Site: brandenburg
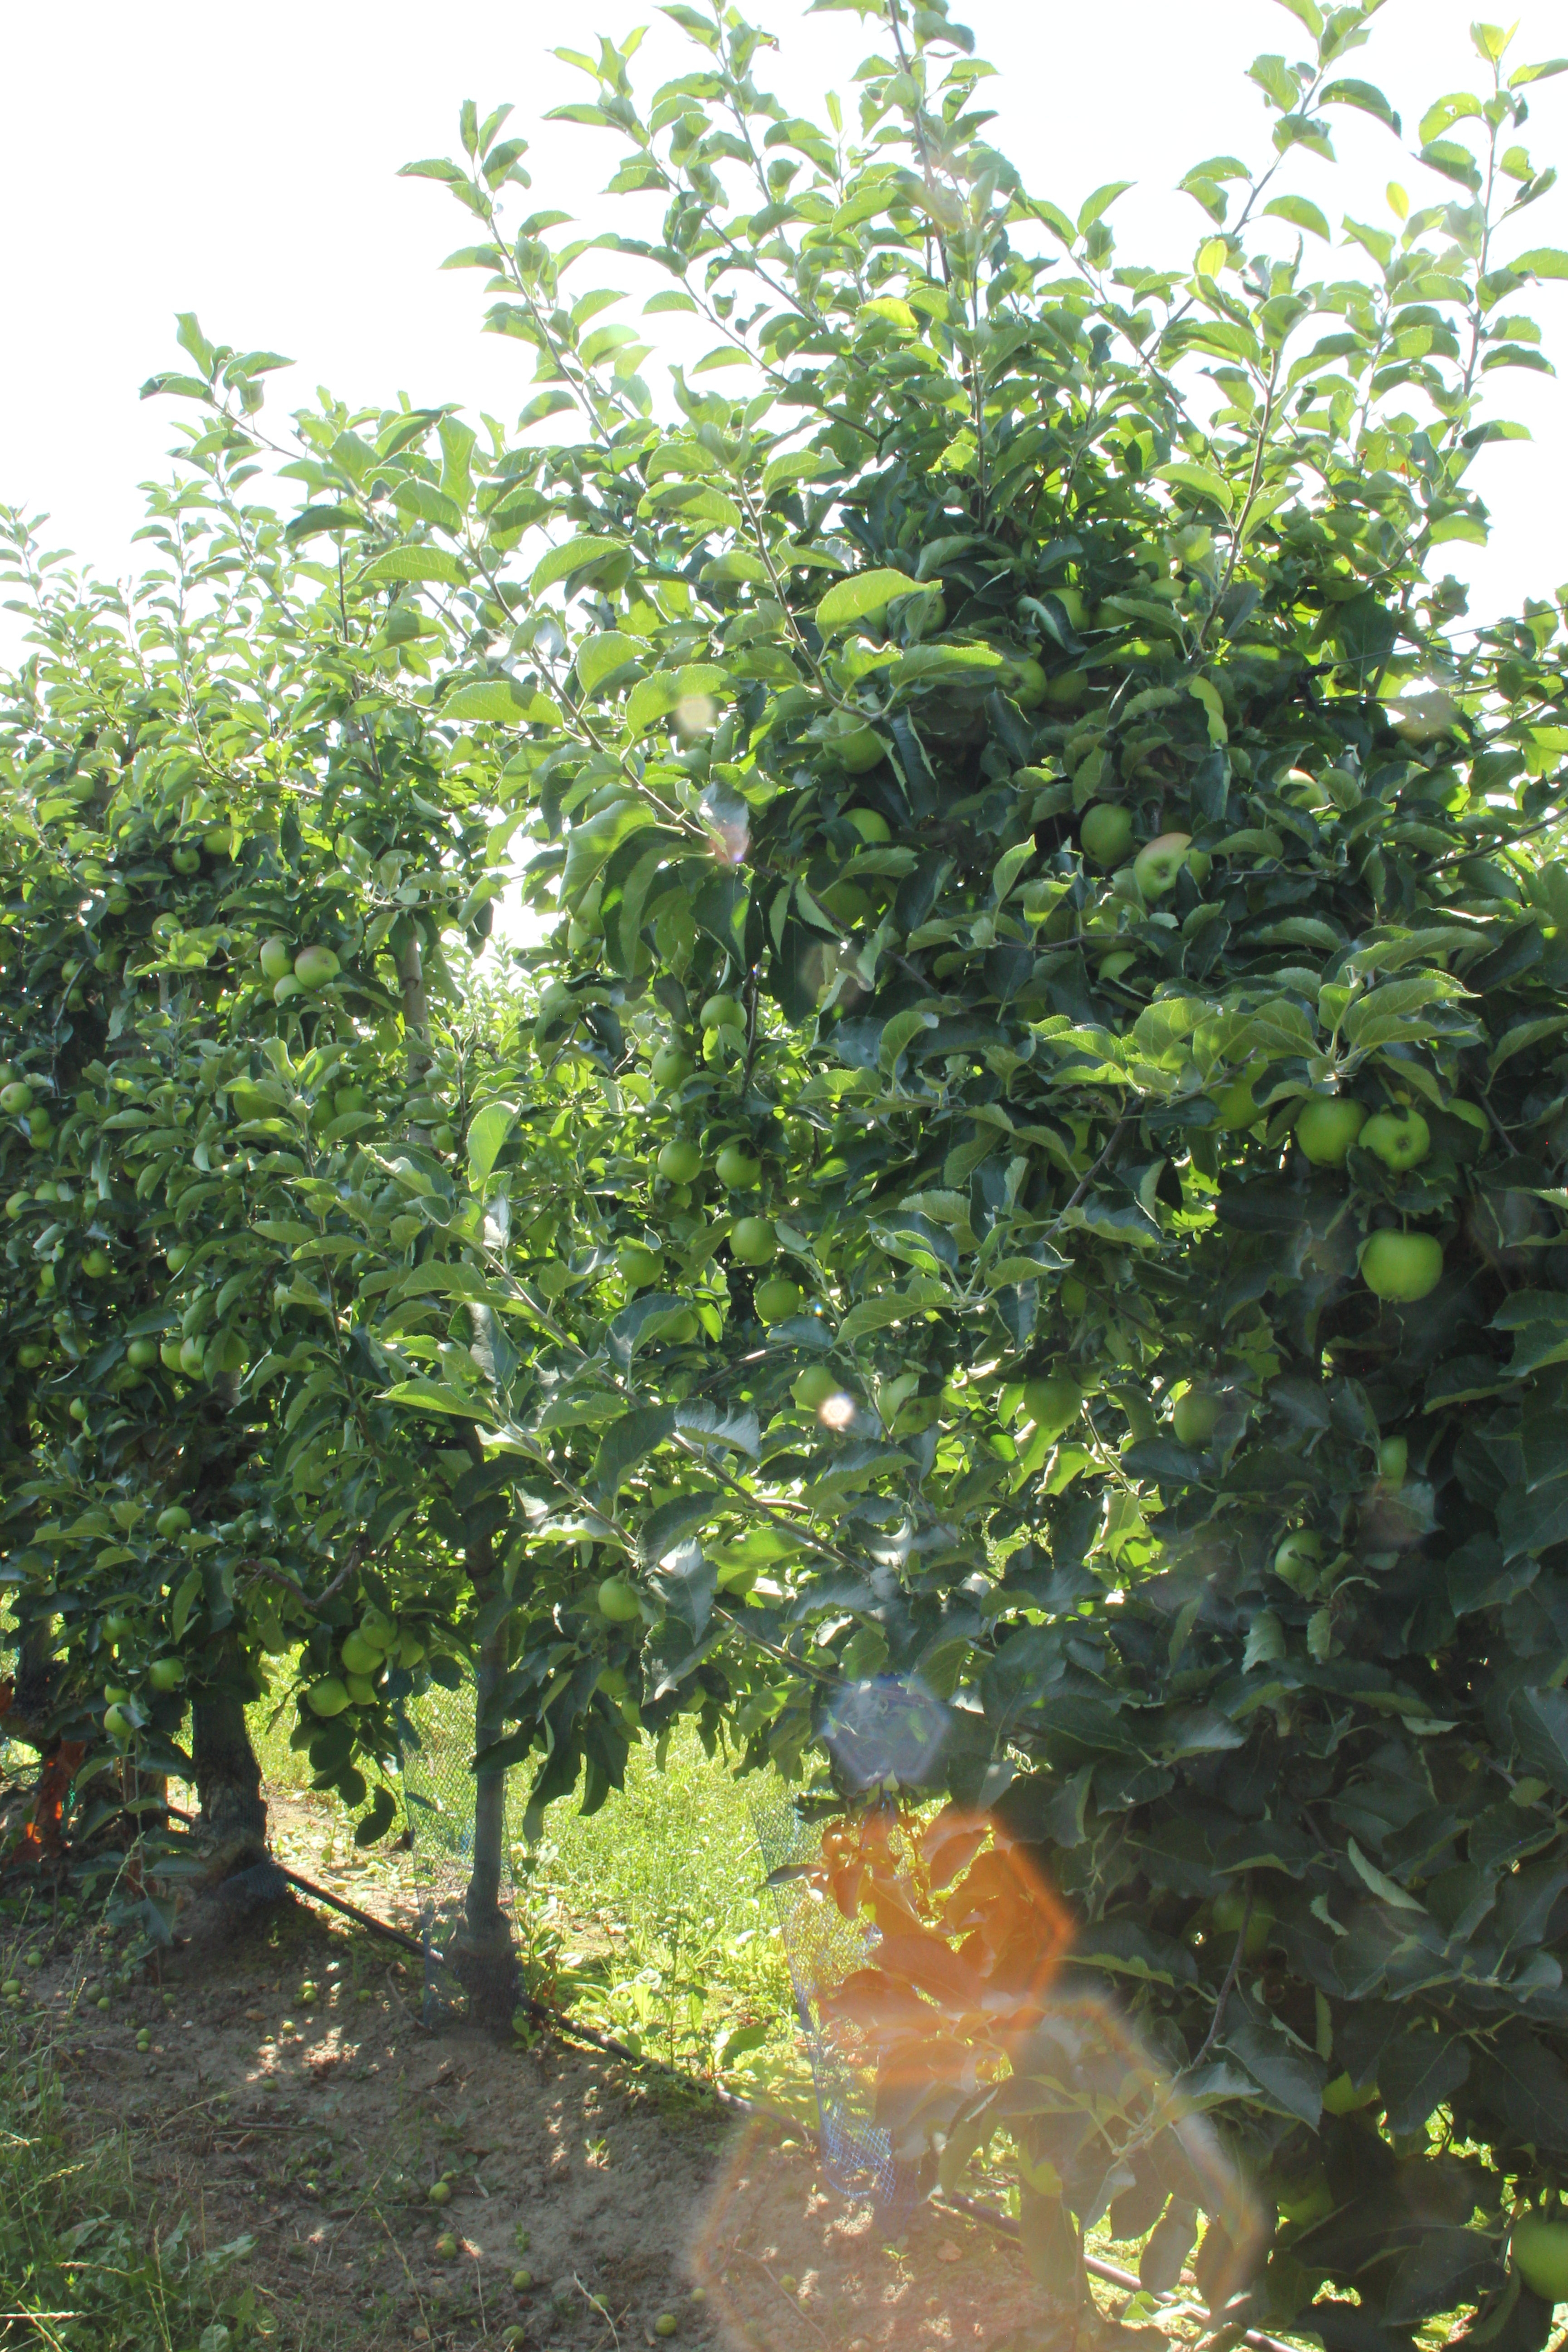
Growth stage (BBCH 77): Development of fruit